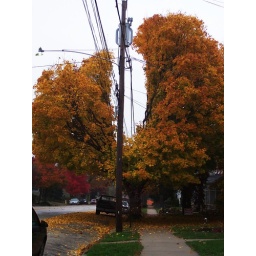
Split tree in front of my house